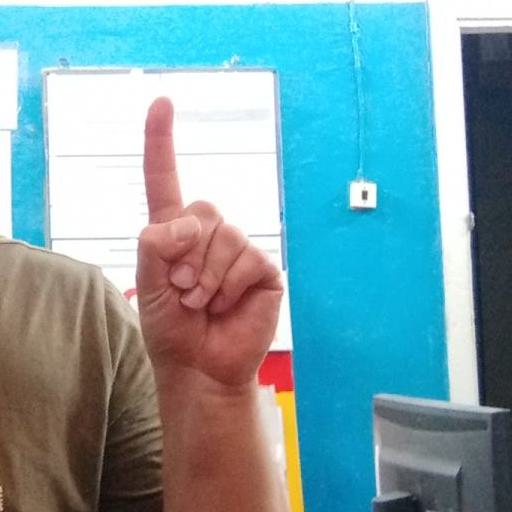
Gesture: one